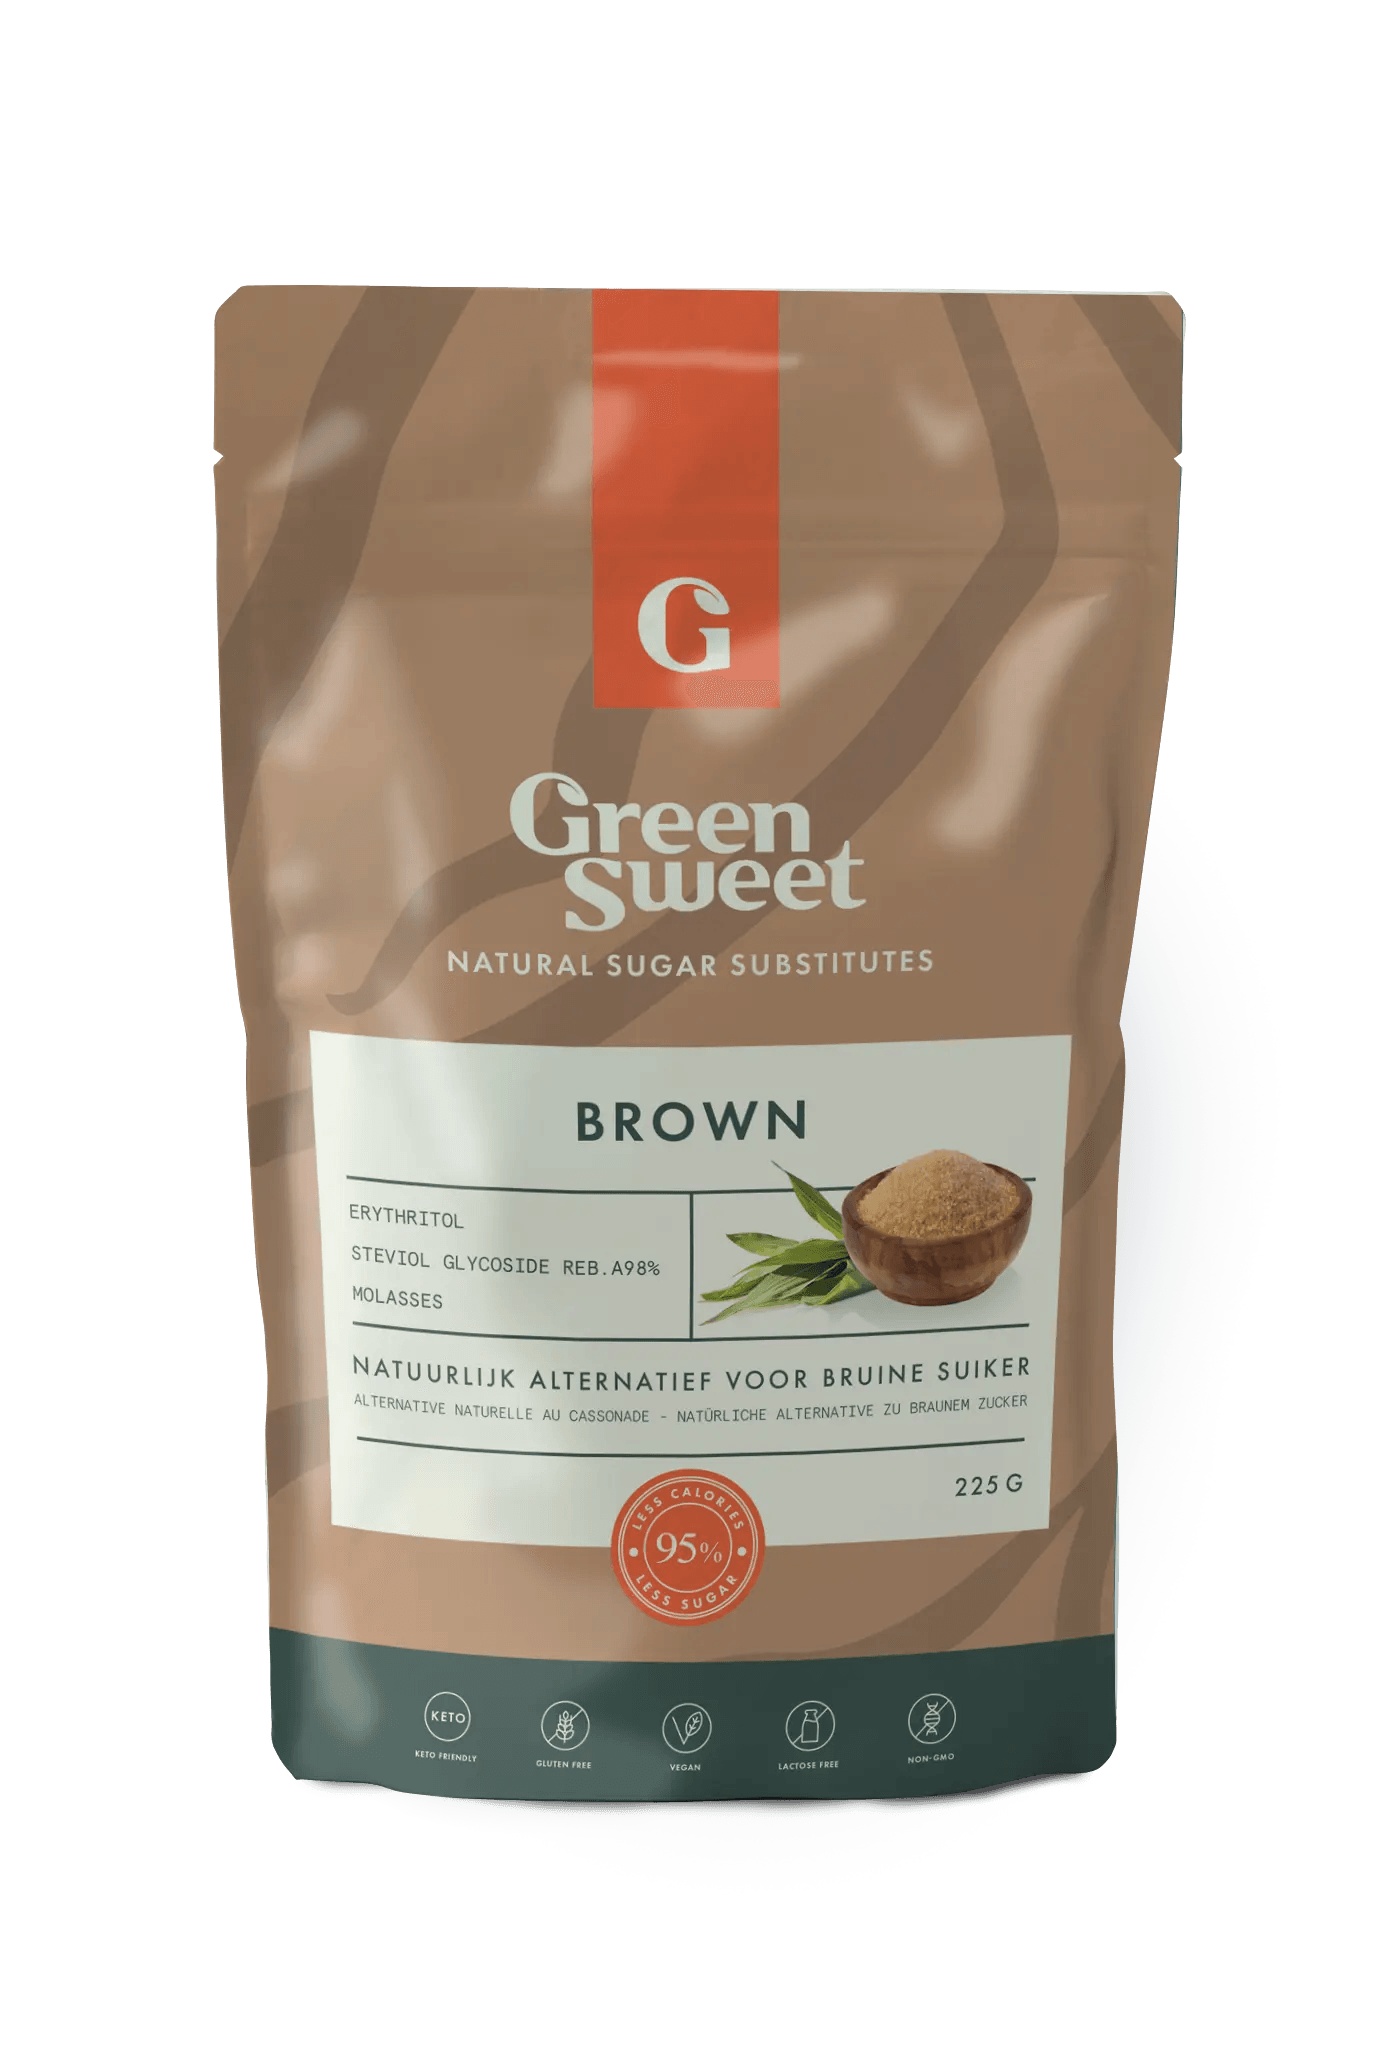
Sugar Substitute Brown Green Sweet 400g
Green Sweet’s Brown is an ideal substitute for brown sugar. It has a fine crystal structure and is made using only pure erythritol, steviol glycosides and molasses. It is equally sweet to sugar, has no bitter taste and is perfectly suitable for cooking and baking given its reliable quality up to 200°C. Since this product contains almost no calories it is frequently used within several diets, especially by those wishing to limit their sugar consumption. Moreover the carbohydrates in Brown cannot be taken up by the human body, thus being particularly suitable for diabetics and those following a ketogenic - or any low-carbohydrate diet. ✔ Gluten free ✔ Lactose free ✔ Vegan ✔ Halal ✔ Non-GMO
Brand: green sweet
Category: Food, Beverages & Tobacco > Food Items > Cooking & Baking Ingredients > Sugar & Sweeteners > Sweeteners